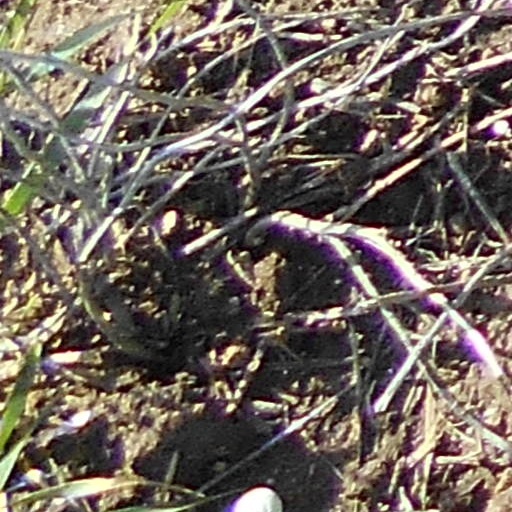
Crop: wheat